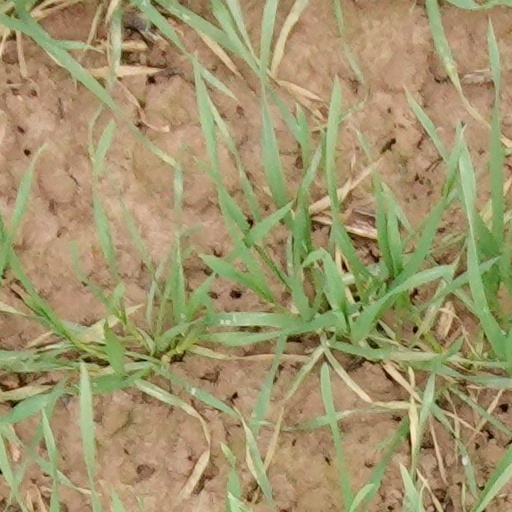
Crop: wheat